RMS Viceroy of India

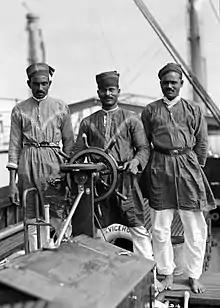
Three of "Viceroy of India"s Lascar crew

"Viceroy of India" was handed over to P&O on 7 March 1929 and made her maiden voyage on the Indian mail route. "Viceroy of India" was also suited for leisure cruises, which she made every year until the outbreak of World War II in September 1939.